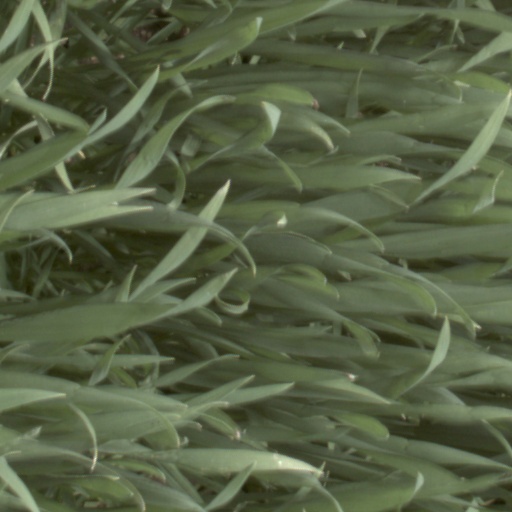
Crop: wheat